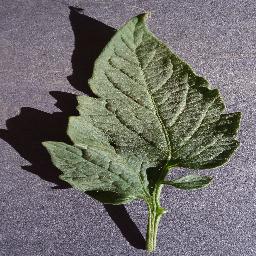
Label: Tomato___healthy